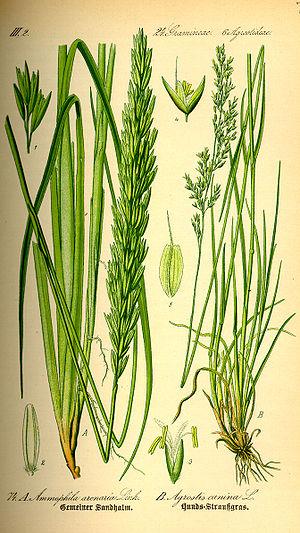
Ammophila est un genre de plantes monocotylédones de la famille des Poaceae, sous-famille des Pooideae, originaire de l'hémisphère Nord.